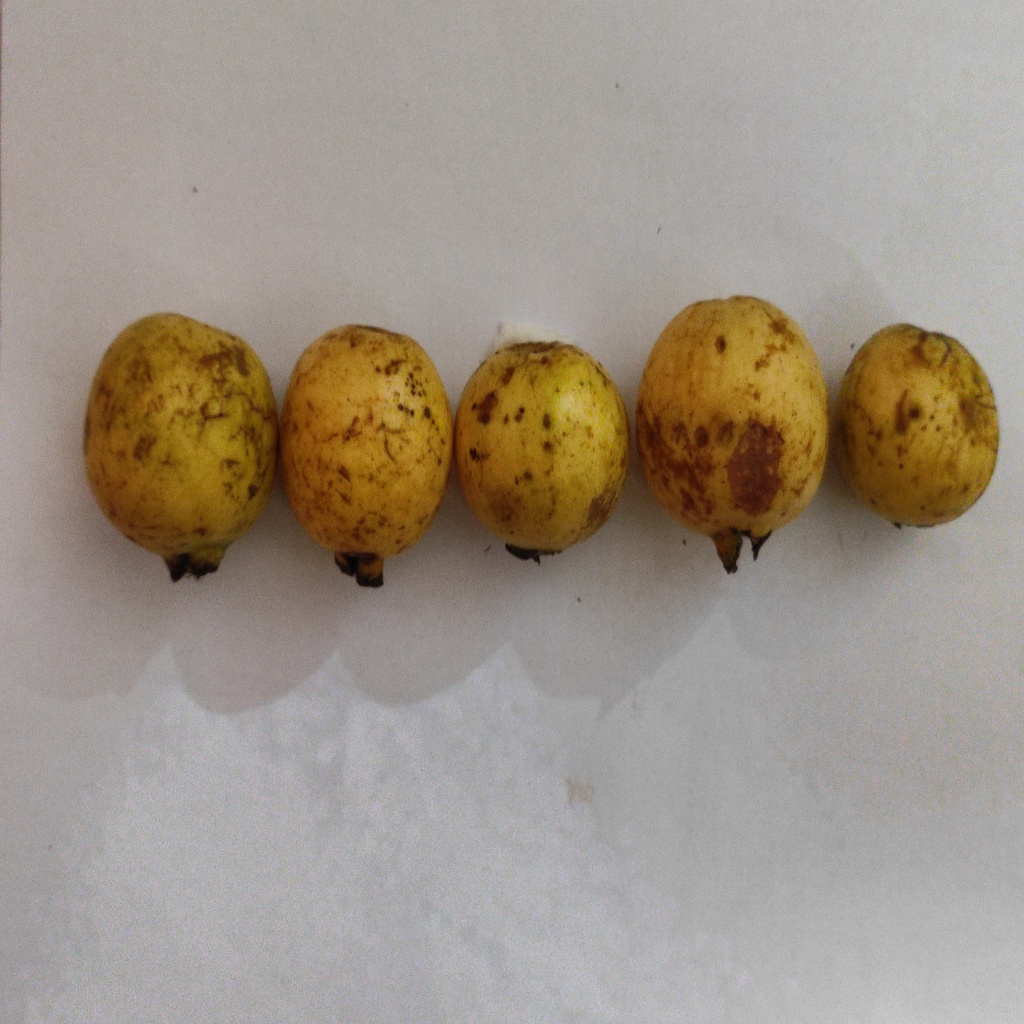
Crop: guava
Quality class: Class_B